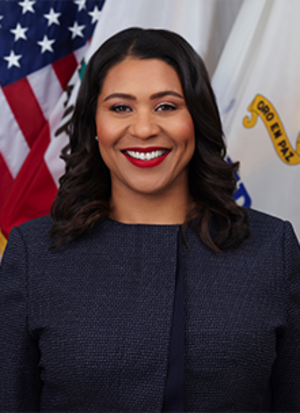
London Nicole Breed, née le 11 août 1974 à San Francisco en Californie, est une femme politique américaine, membre du Parti démocrate. Le 5 juin 2018, elle est élue maire de San Francisco.
Le maire de San Francisco est le dirigeant de l'exécutif de la ville et du comté de San Francisco, dans l'État de Californie, aux États-Unis. Depuis le 11 juillet 2018, la fonction est occupée par London Breed.